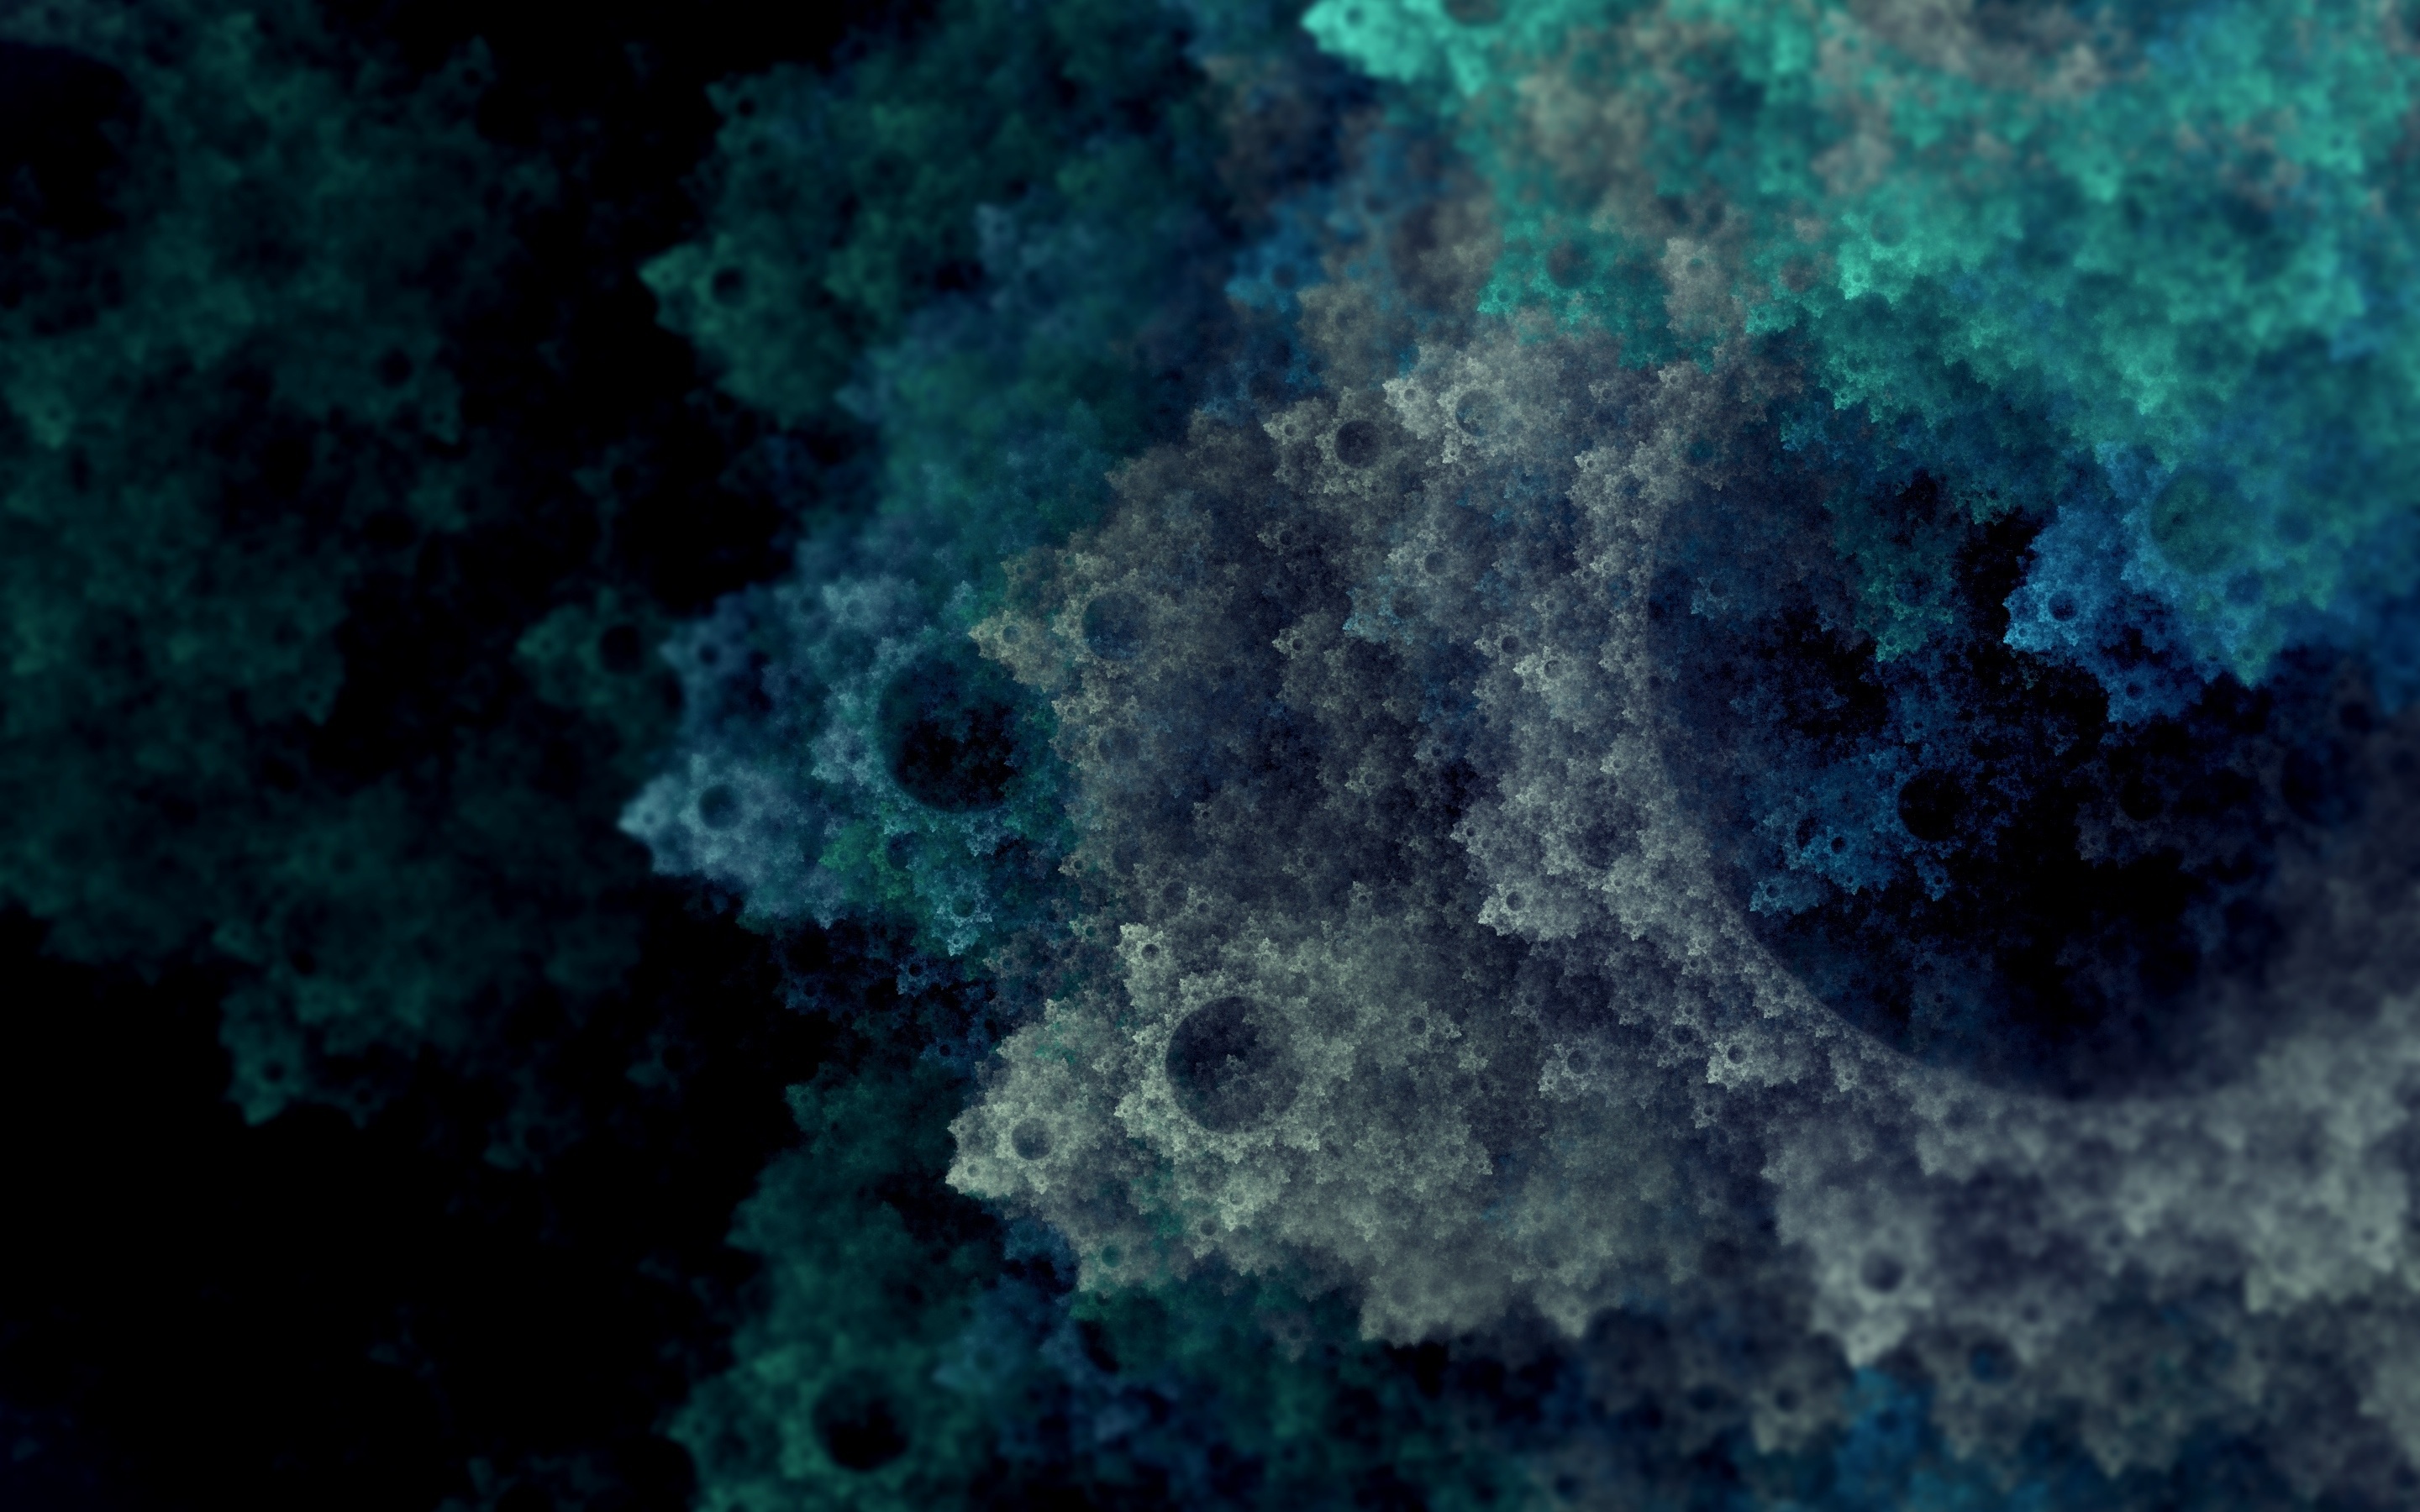
sky, texture, underwater, space, blue, nebula, outer space, universe, screenshot, astronomical object, computer wallpaper